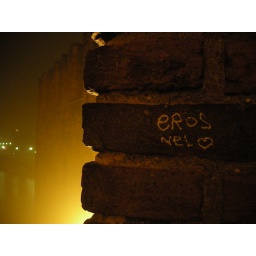
Graffiti at the wall of Castellvecchio bridge in Verona.